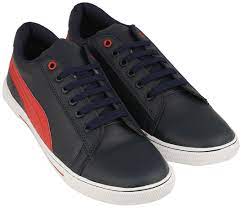
Label: Sneaker